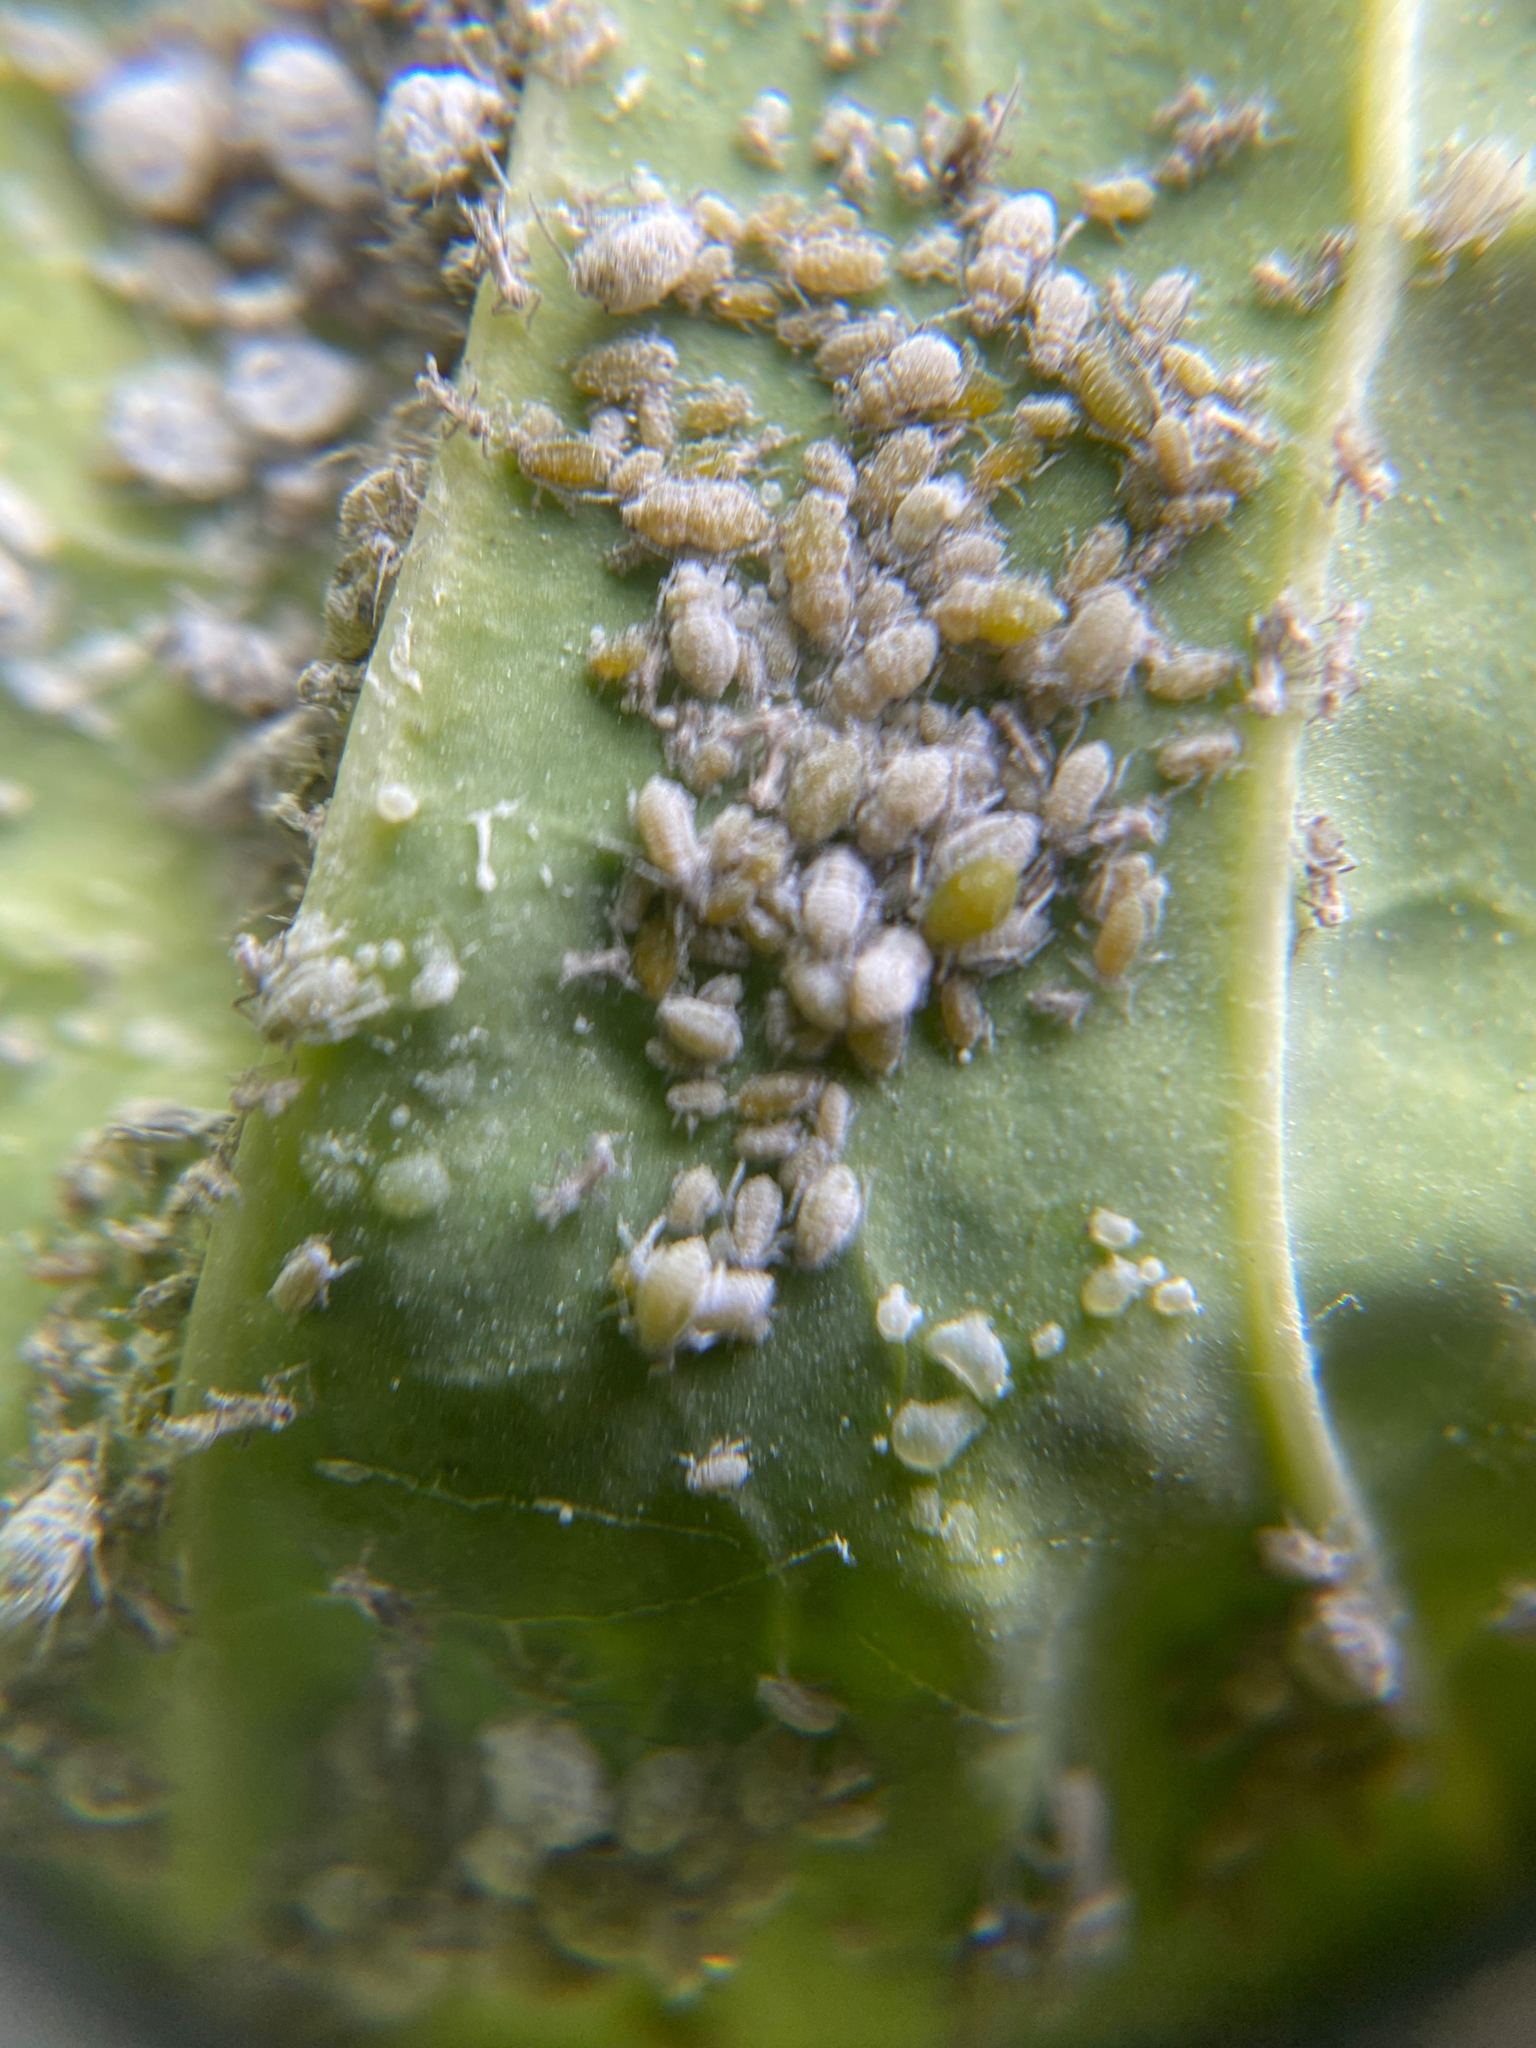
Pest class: cabbage_aphid